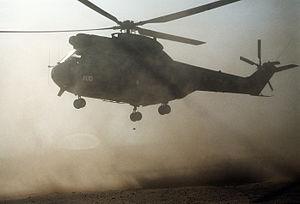
La 4ᵉ division aéromobile est une ancienne unité de l'Armée de terre française. Créée en 1985, elle devient la 4ᵉ brigade aéromobile en 1999 puis est dissoute en 2010.